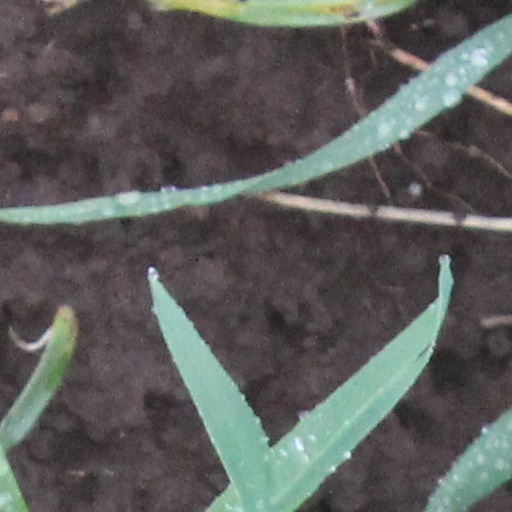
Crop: wheat